Island of Rusty General

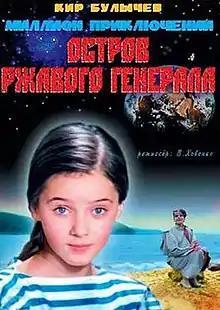

Island of Rusty General is a 1988 Soviet children's science fiction film directed by Valentin Khovenko, based on the "Island of the Rusted Lieutenant" from the short story collection "Adventures of Alisa" by Kir Bulychov.